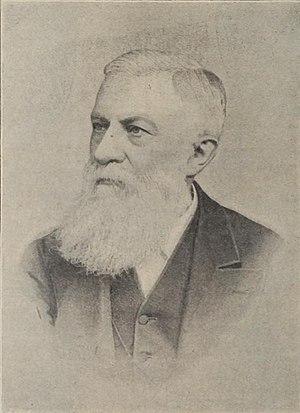
Joseph Edkins, né le 19 décembre 1823 à Nailsworth dans le Gloucestershire, et mort le 23 avril 1905 à Shanghai est un missionnaire protestant et sinologue britannique ayant vécu 57 ans en Chine, dont 30 à Pékin. Spécialiste des religions chinoises, il est aussi linguiste, traducteur et philologue. Écrivain prolifique, il est l'auteur de nombreux livres traitant des langues et religions de la Chine, en particulier le bouddhisme. Dans son livre China's Place in Philology, il s'efforce de montrer que les langues d'Europe et d'Asie ont une origine commune en comparant les vocabulaires chinois et indo-européens.